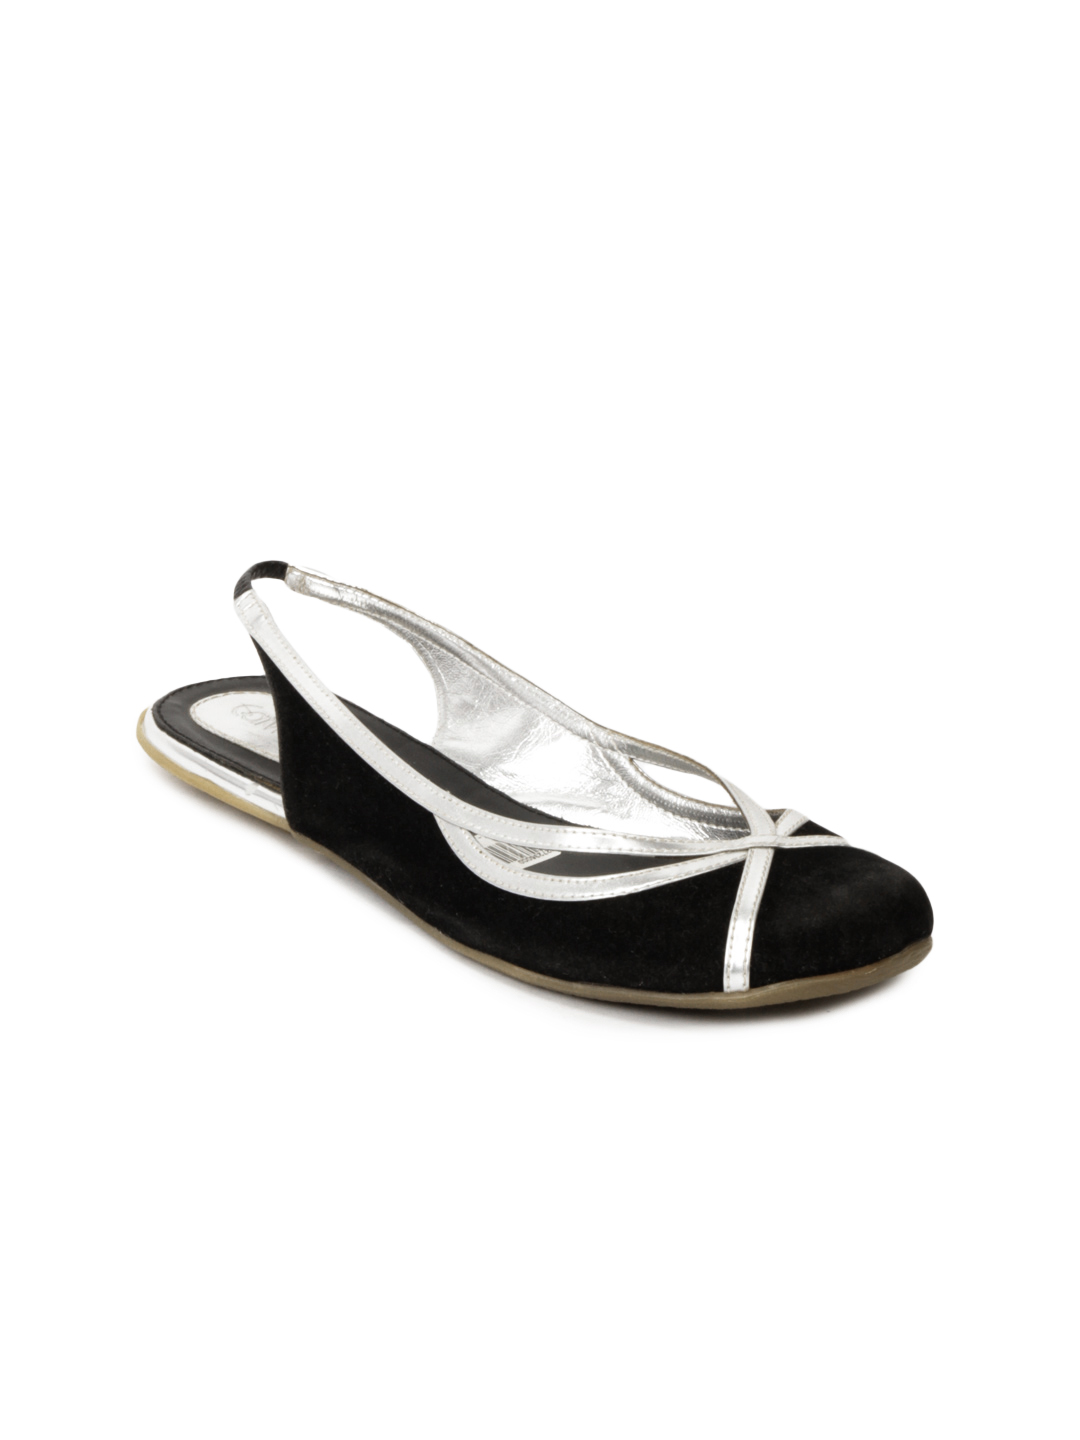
Catwalk Women Black Flats
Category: Footwear / Shoes / Heels
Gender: Women
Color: Black
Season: Winter 2015
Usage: Casual